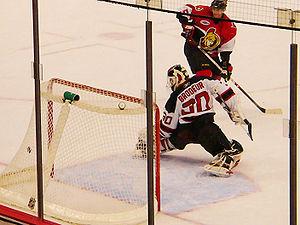
Martin Brodeur se prend un but.
Un but, au hockey sur glace, donne un point à l'équipe qui le marque. Le but est marqué lorsque la rondelle franchit complètement la ligne de but entre les poteaux.